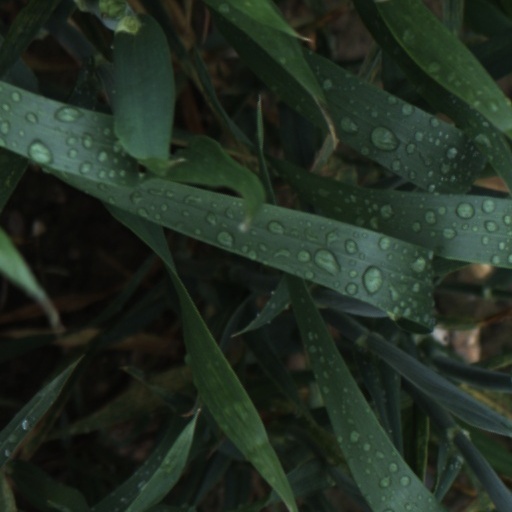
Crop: wheat